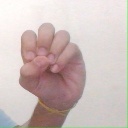
अक्षर: उ